Sergei Krikalev

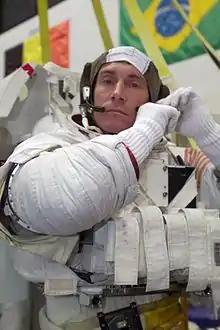
Expedition 11 commander Sergei Krikalev dons a training space suit.

In October 1992, NASA announced that an experienced cosmonaut would fly aboard a future Space Shuttle mission. Krikalev was one of two candidates named by the Russian Space Agency for mission specialist training with the crew of STS-60. In April 1993, he was assigned as prime mission specialist. In September 1993, Vladimir Titov was selected to fly on STS-63 with Krikalev training as his backup.